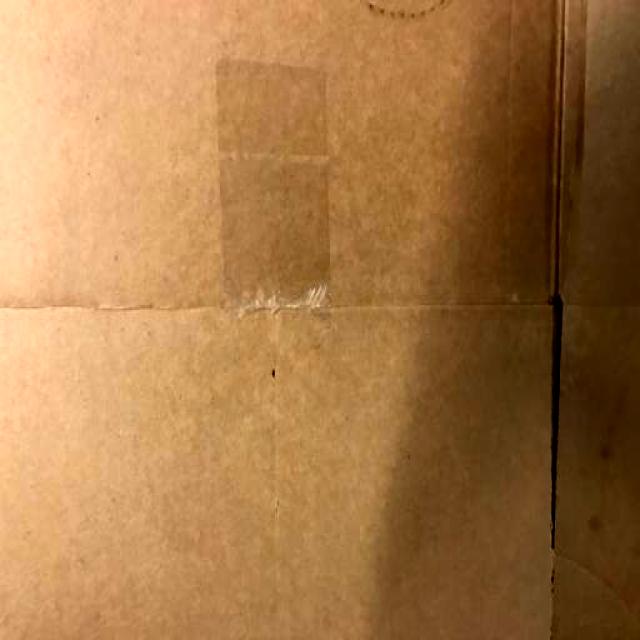
Label: Cardboard